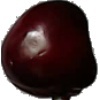
Label: Cherry 1